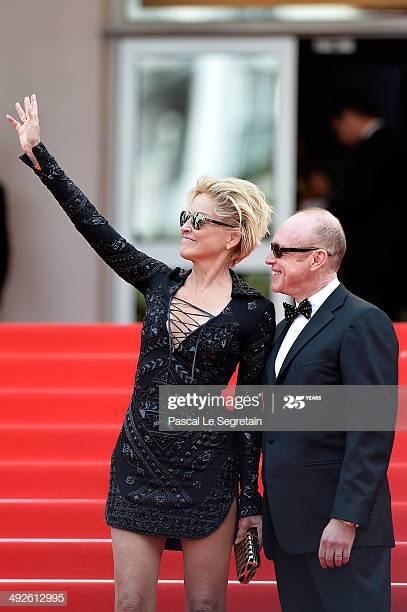
actor and film writer attend premiere during festival
Relation: Visible, Meta